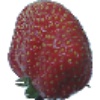
Label: Strawberry Wedge 1